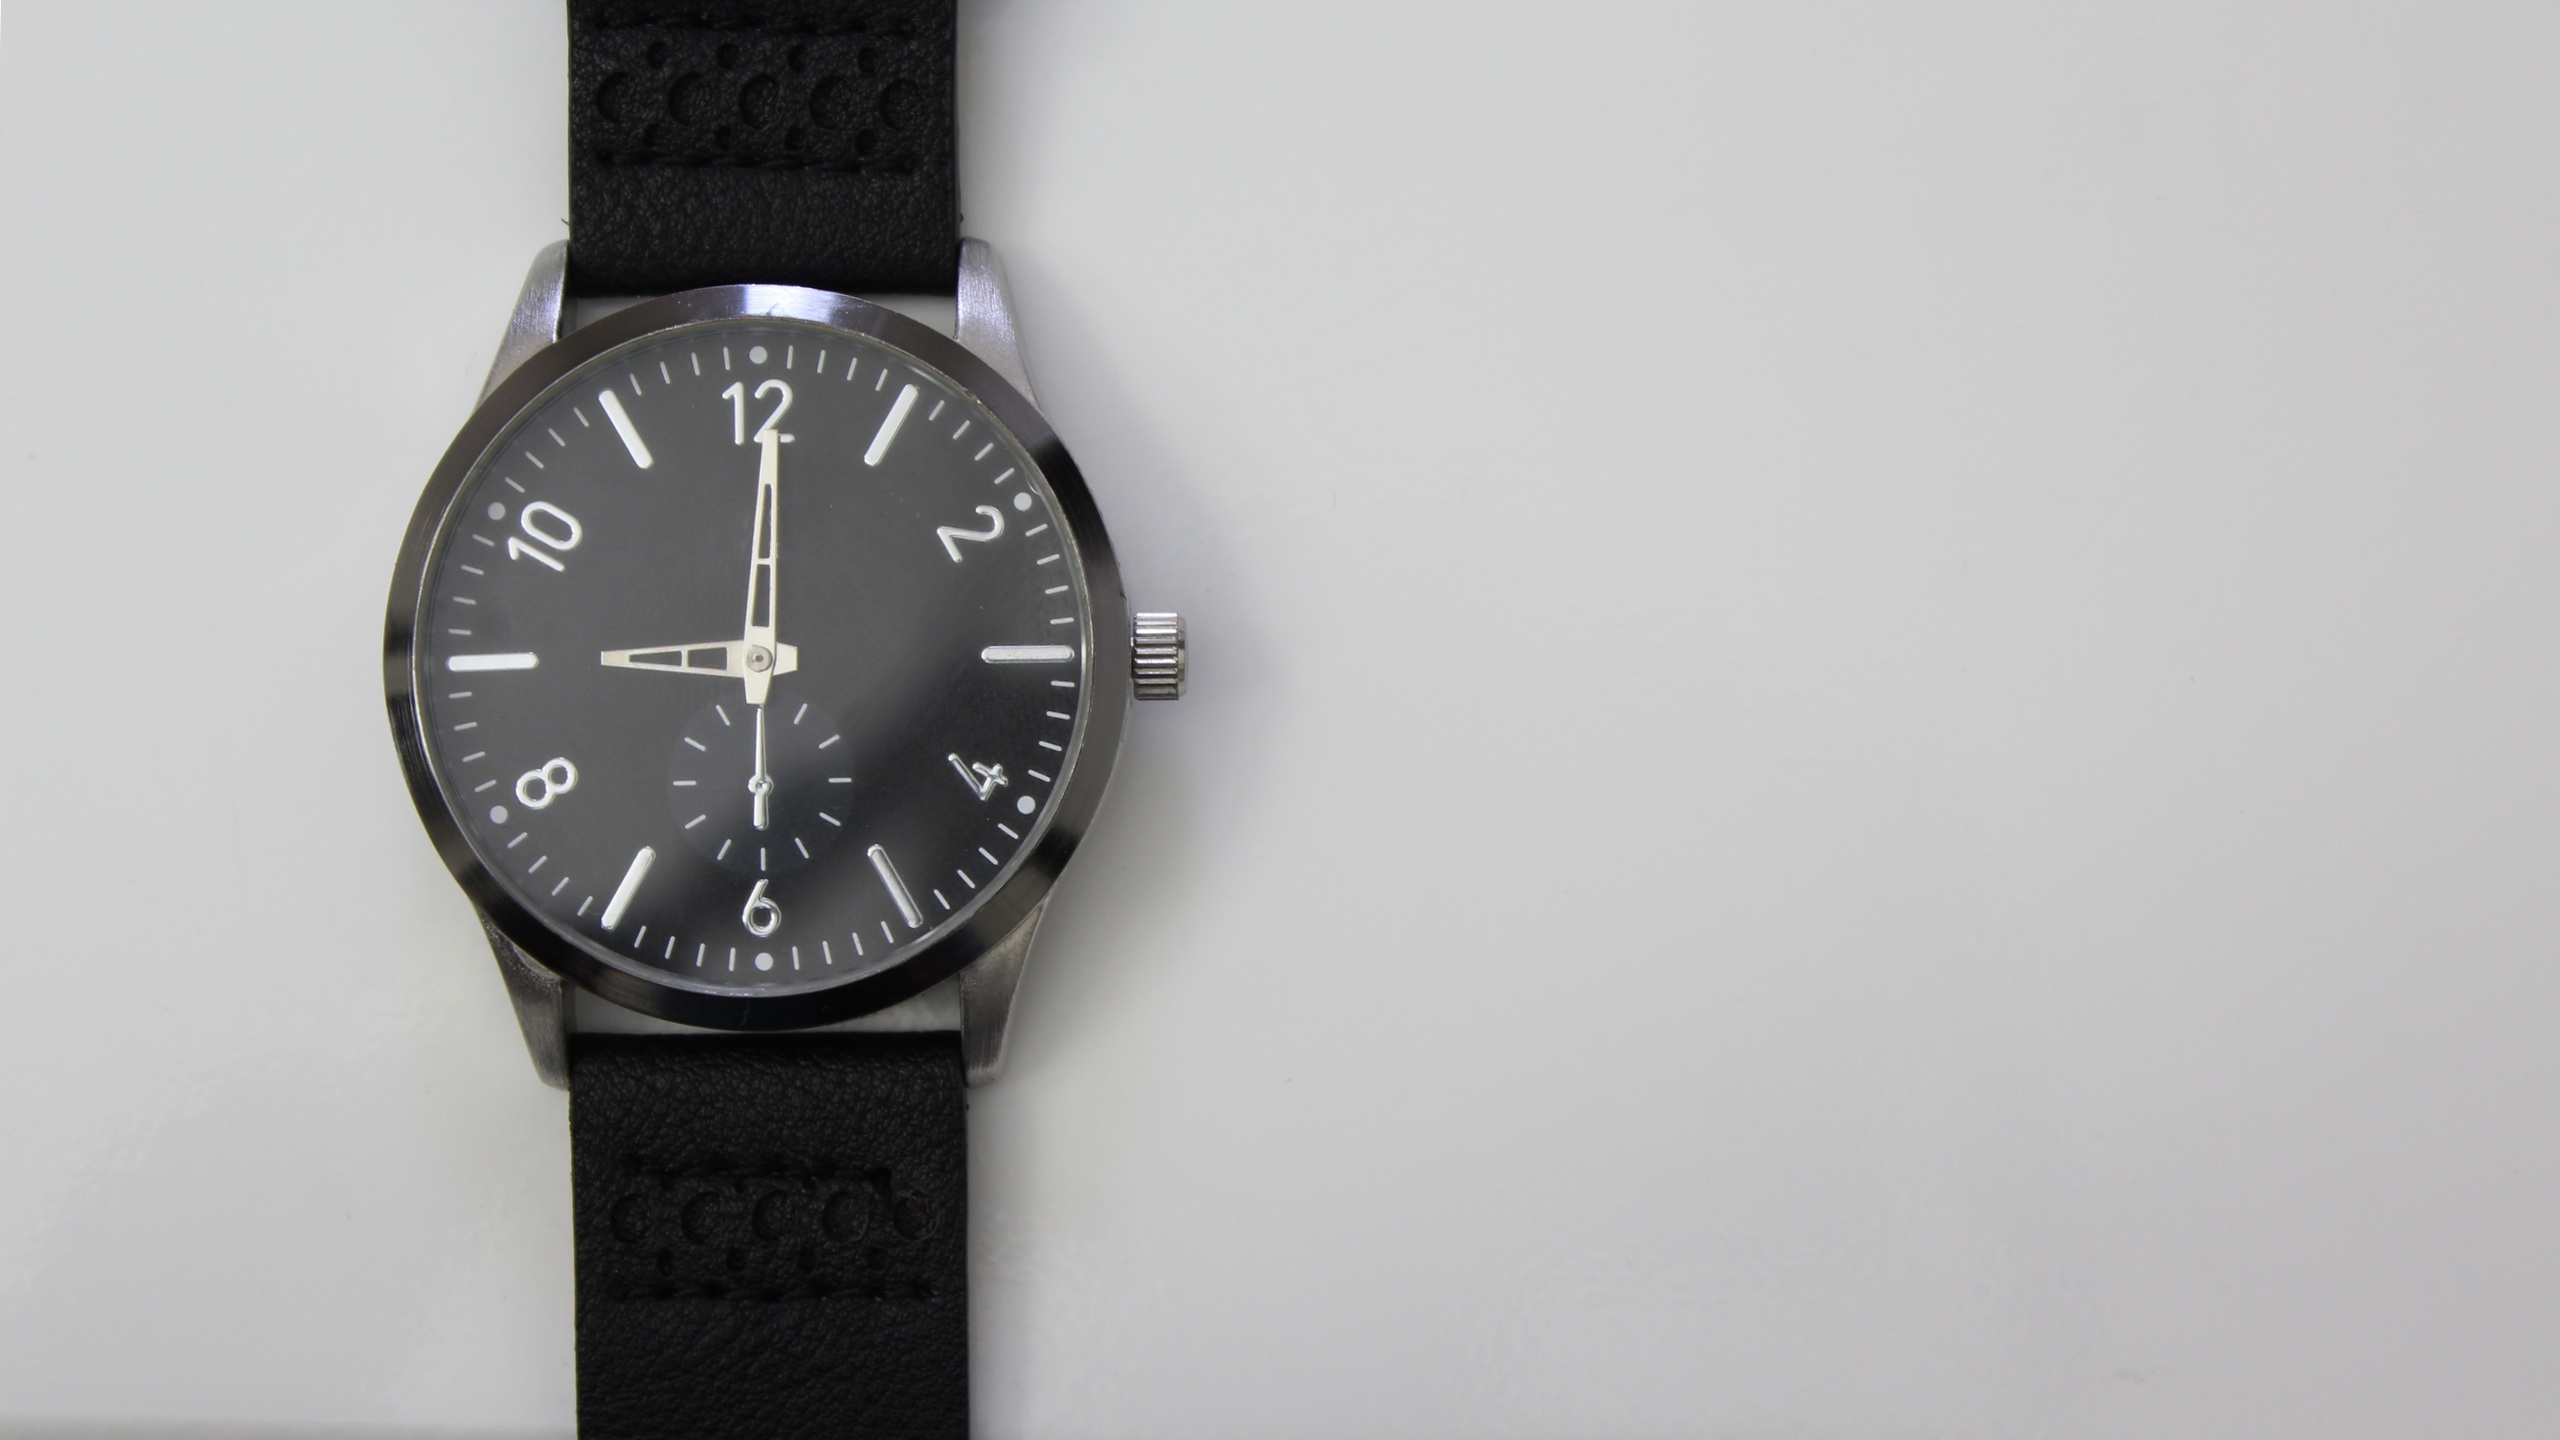
watch, hand, brand, strap